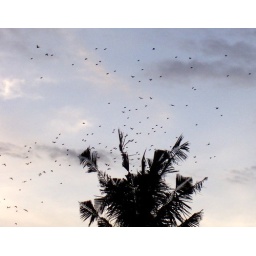
birds on the sky is taken outside hotel's terrace in bali